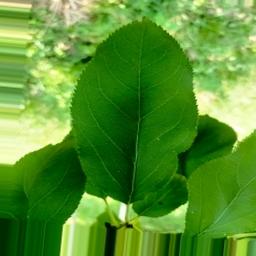
Label: Healthy